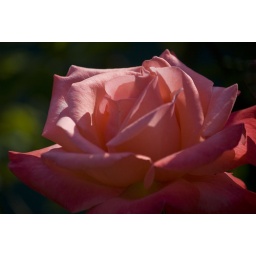
A pink rose basking in the sunlight: I rather liked the glow of the light shining through and on the petals...